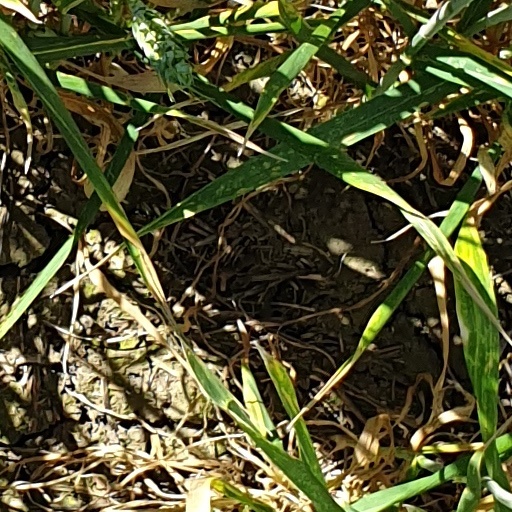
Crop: wheat